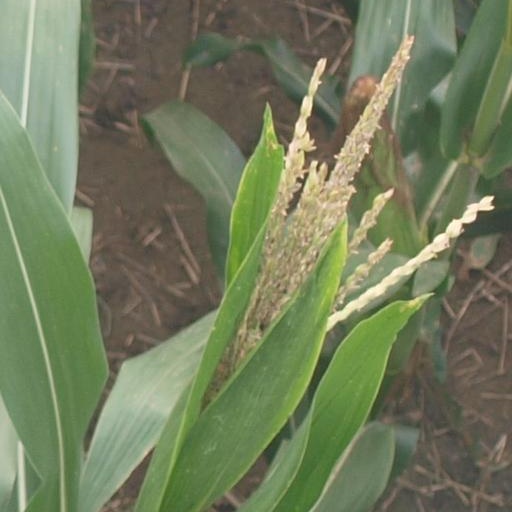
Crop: maize; corn